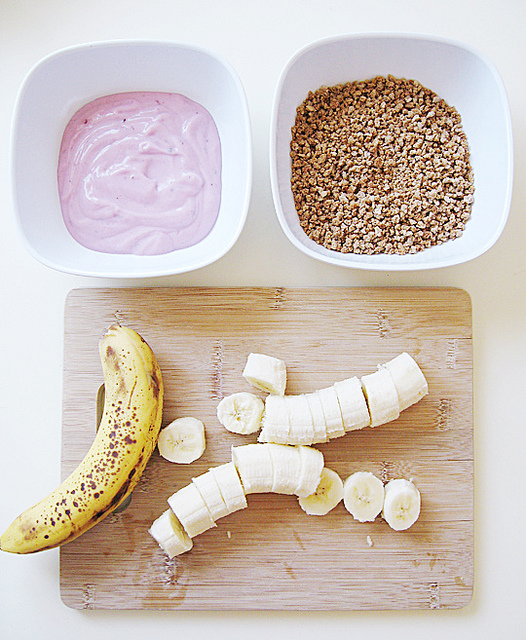
user: Given an image and a question. Answer the question in a short answer. Question: The grains shown in the picture is good for which part of the body? Short Answer:
assistant: brain